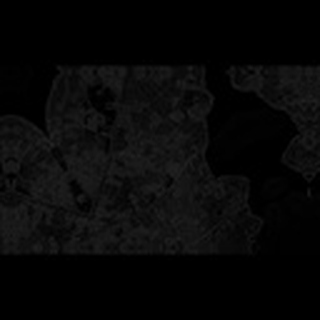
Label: cotton_powdery_mildew